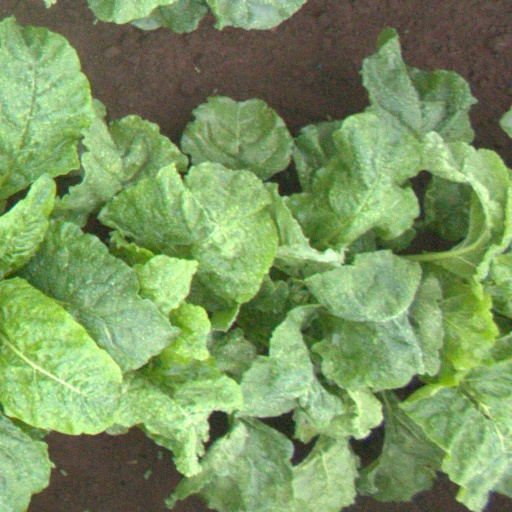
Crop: sugar beet